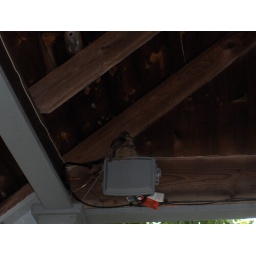
A little bird built her nest underneath the roof of my veranda this spring. She hatched 4 babies.